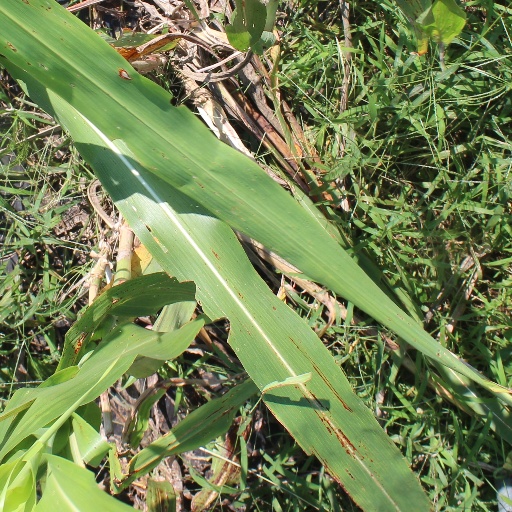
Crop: sorghum